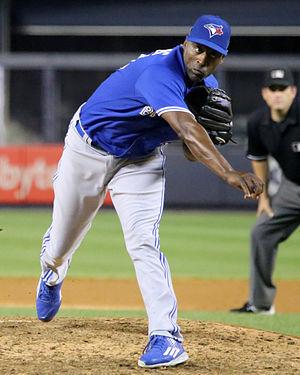
LaTroy Hawkins est un ancien lanceur droitier des Ligues majeures de baseball.